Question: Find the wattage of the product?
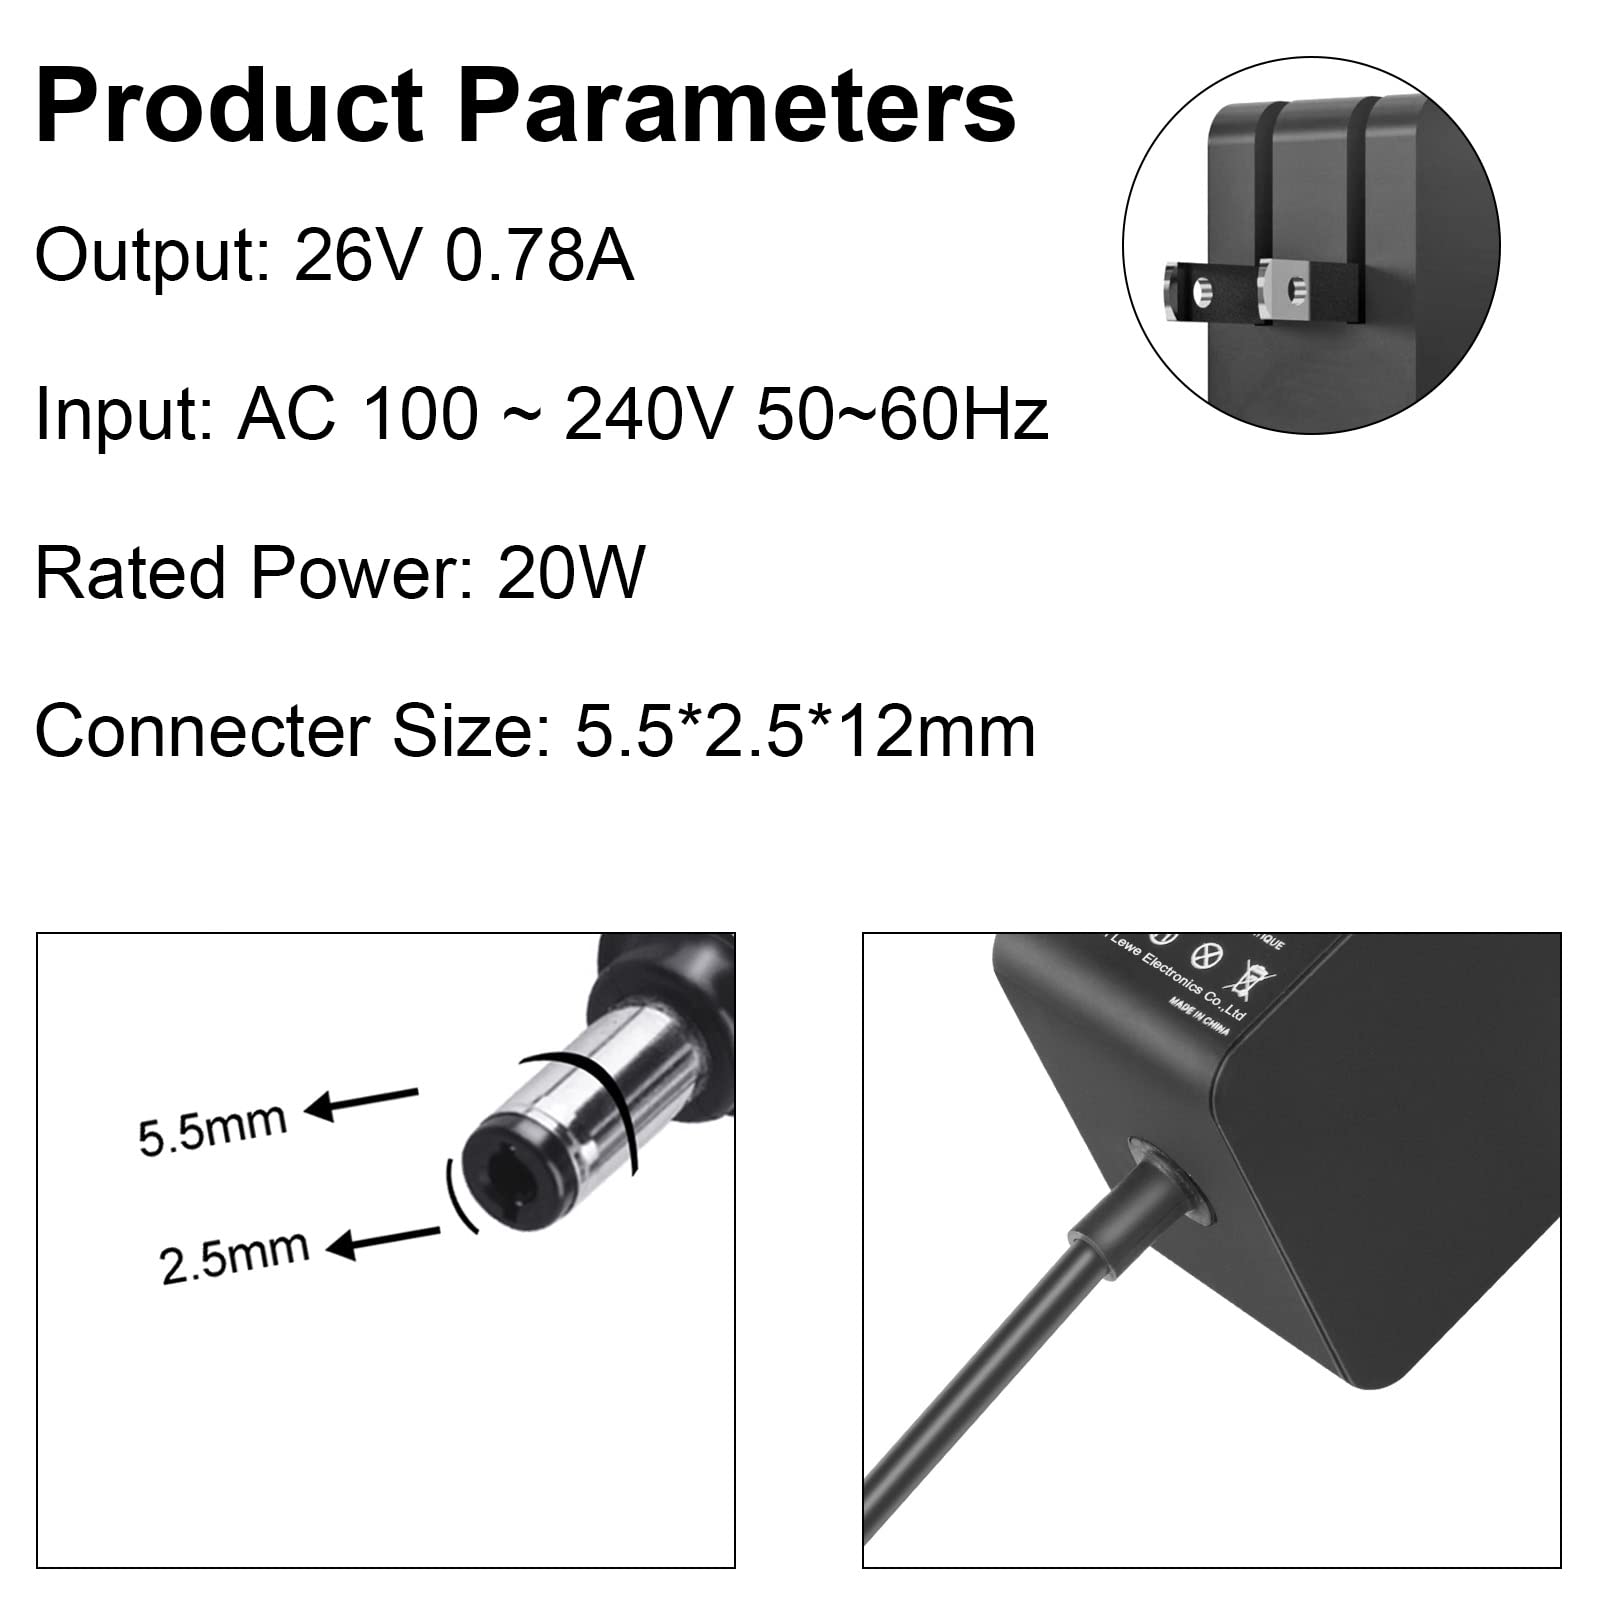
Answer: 20.0 watt